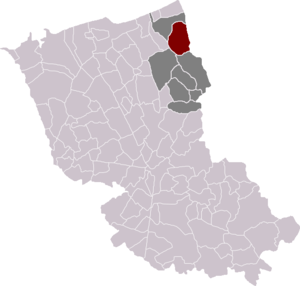
Les Moëres est une ancienne commune française située dans le département du Nord, en région Nord-Pas-de-Calais, devenue, le 1ᵉʳ janvier 2016, une commune déléguée de la commune nouvelle de Ghyvelde.